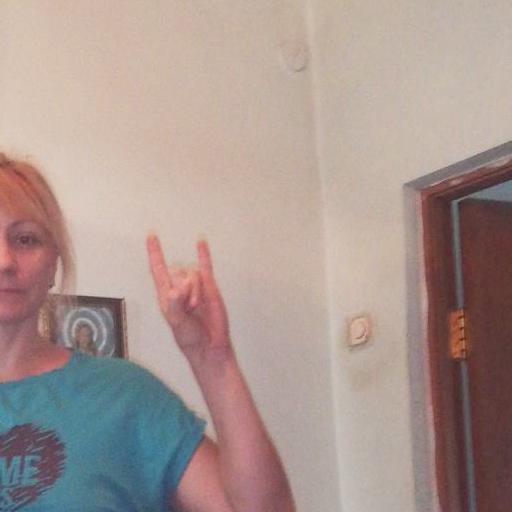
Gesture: rock